Cinema of the United Kingdom

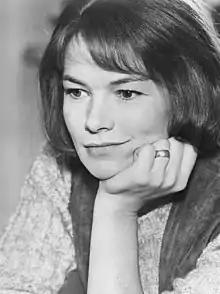
Glenda Jackson in 1971

As the 1960s progressed, American studios returned to financially supporting British films, especially those that capitalised on the "swinging London" image propagated by "Time" magazine in 1966. Films like "Darling", "The Knack ...and How to Get It" (both 1965), "Alfie" and "Georgy Girl" (both 1966), all explored this phenomenon. "Blowup" (also 1966), and later "Women in Love" (1969), showed female and then male full-frontal nudity on screen in mainstream British films for the first time.